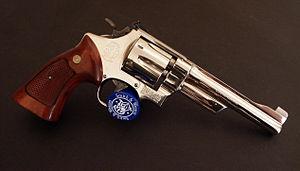
Le Smith & Wesson Model 27 est le revolver original en calibre .357 Magnum. D'abord produit en 1935, la production cesse en 1995. Elle a depuis repris, dans la série des Classics.